Rasmus Jarlov

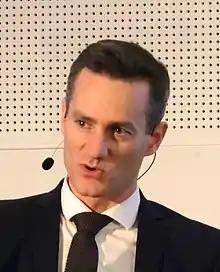
Jarlov in 2018

Rasmus Jarlov (born 29 April 1977) is a Danish politician, who is a member of the Folketing for the Conservative People's Party. He was elected into parliament at the 2015 Danish general election, and formerly sat from 2010 to 2011. He is a former Minister of Business Affairs.